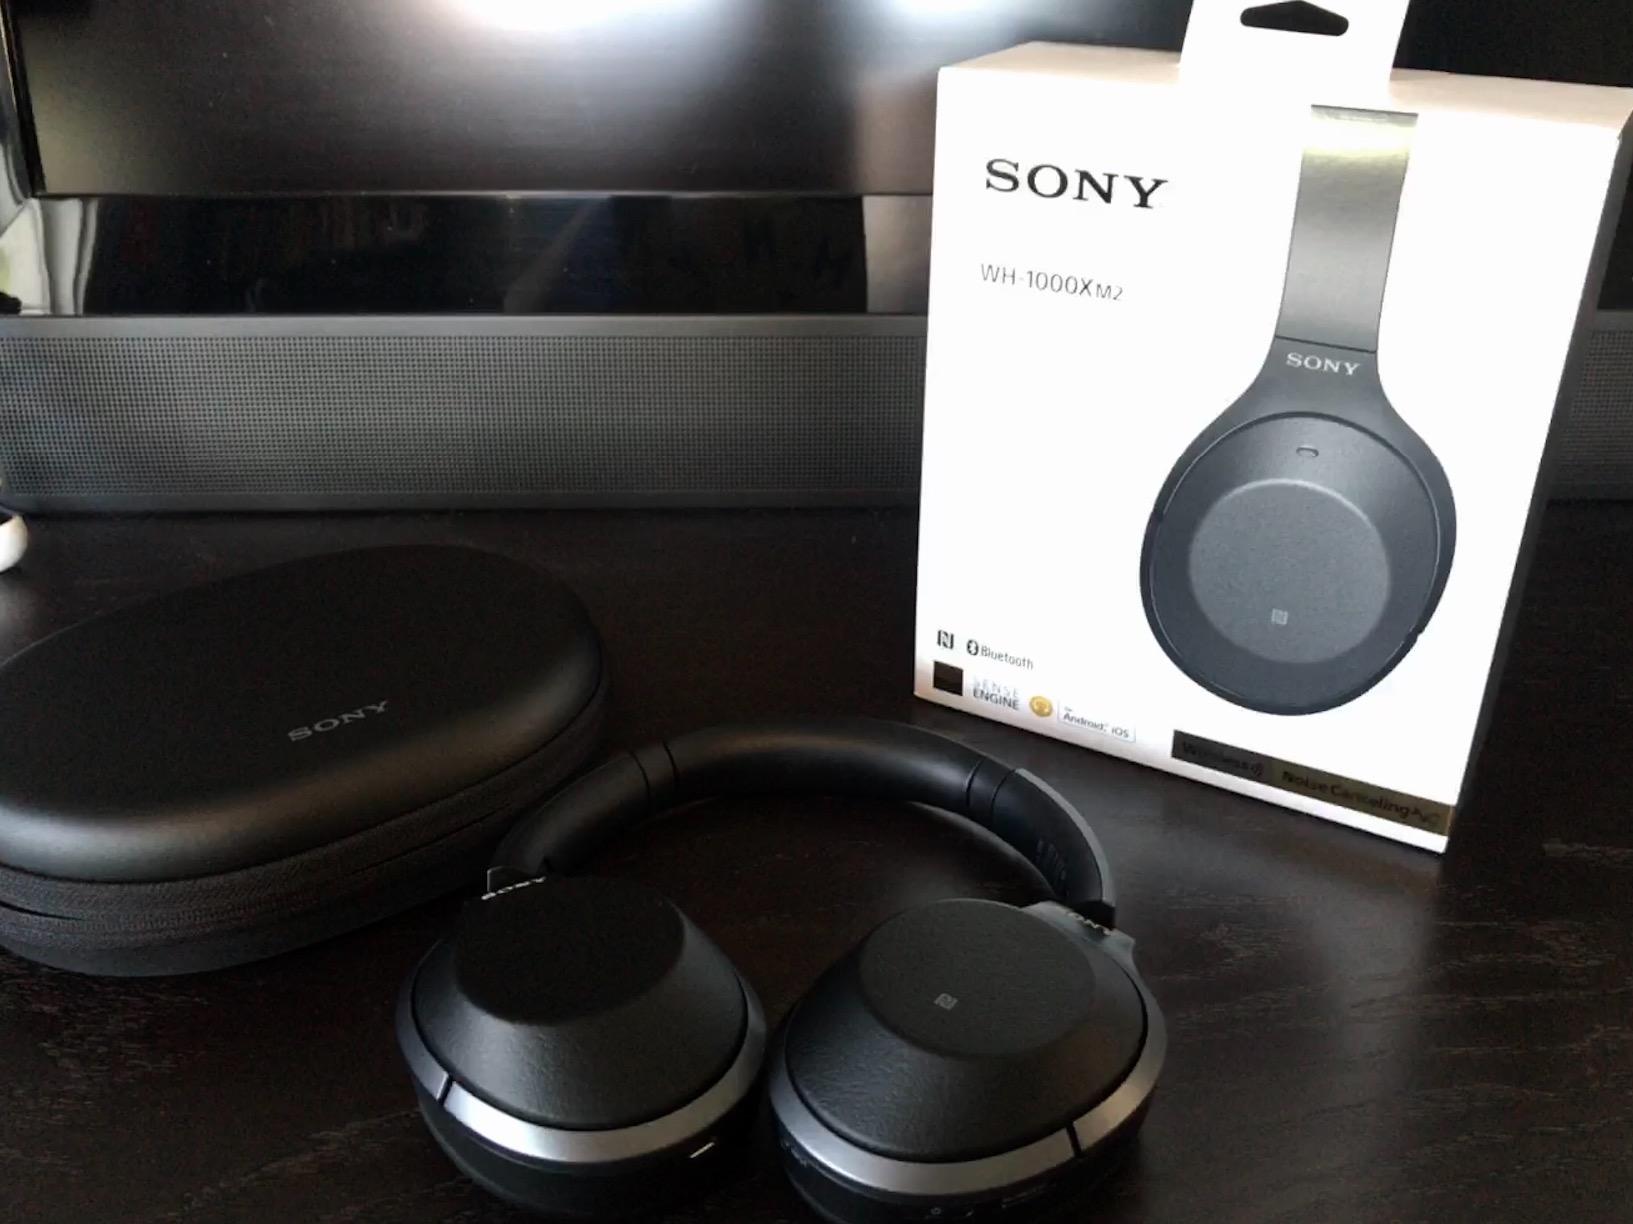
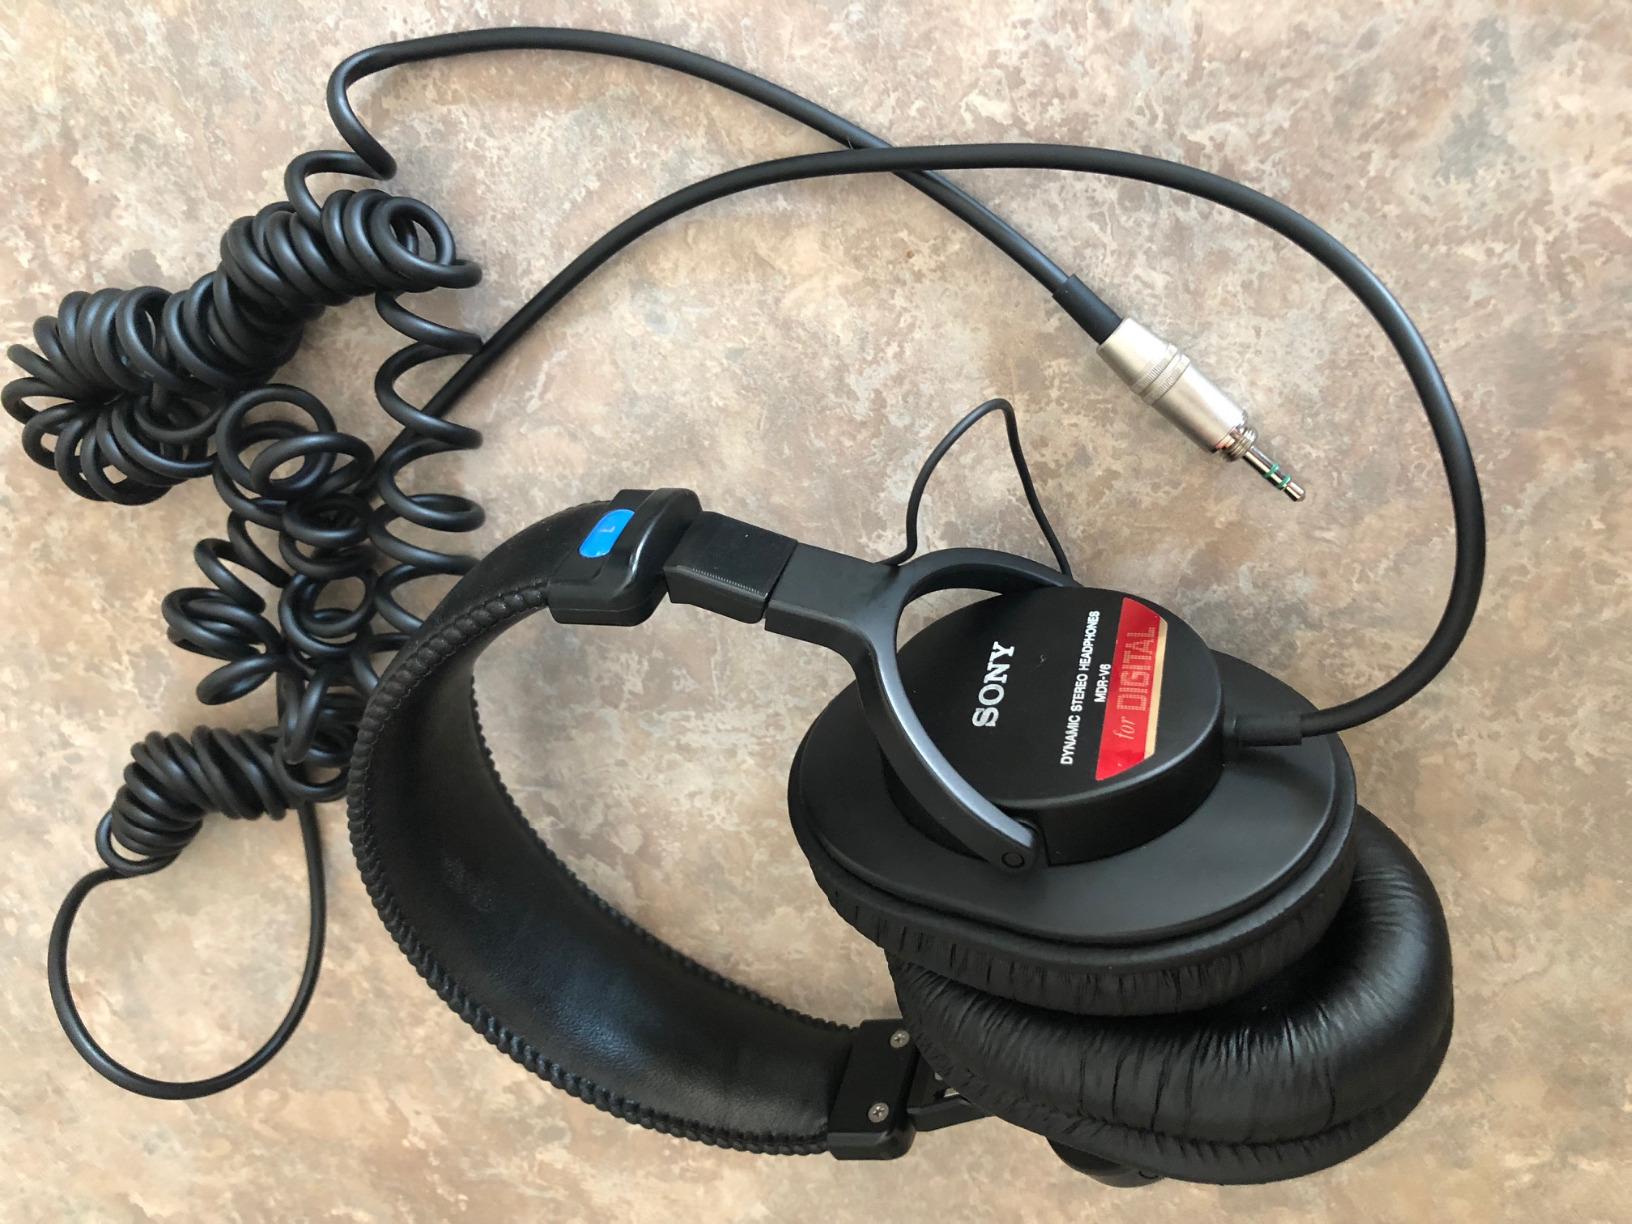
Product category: headphones
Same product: no